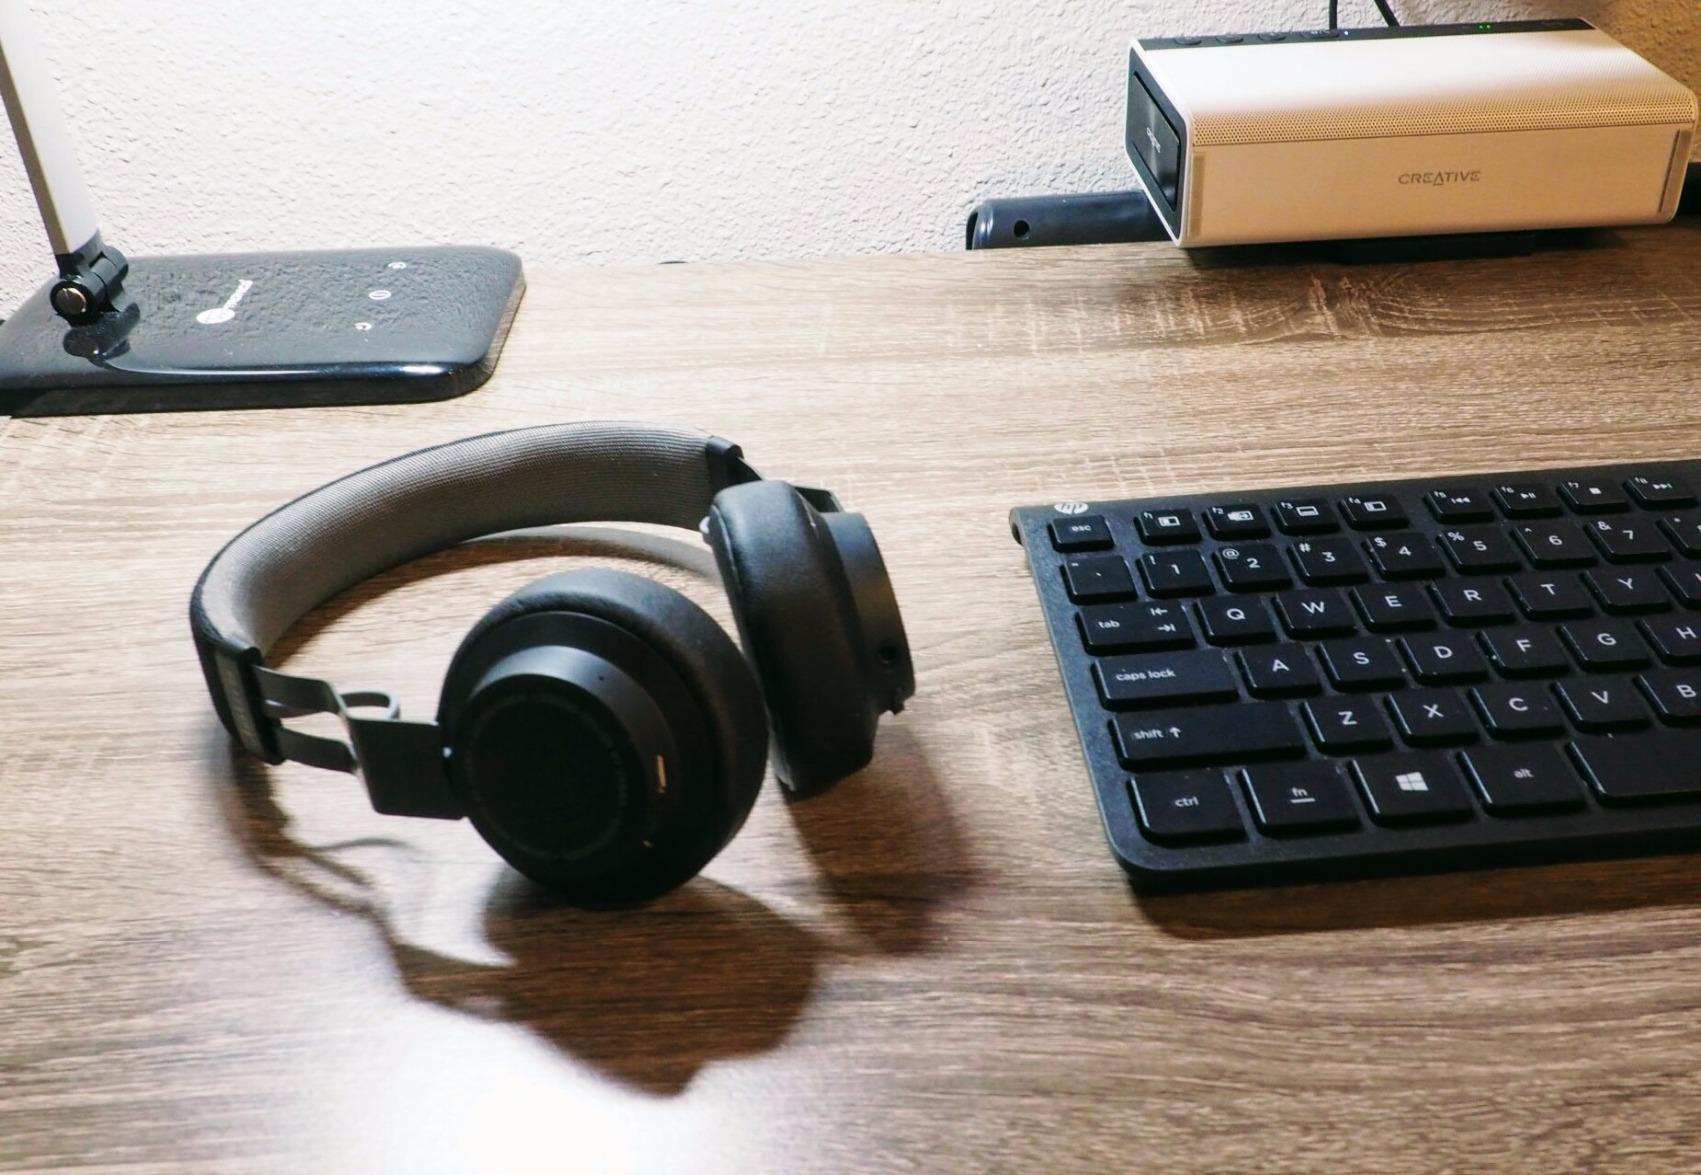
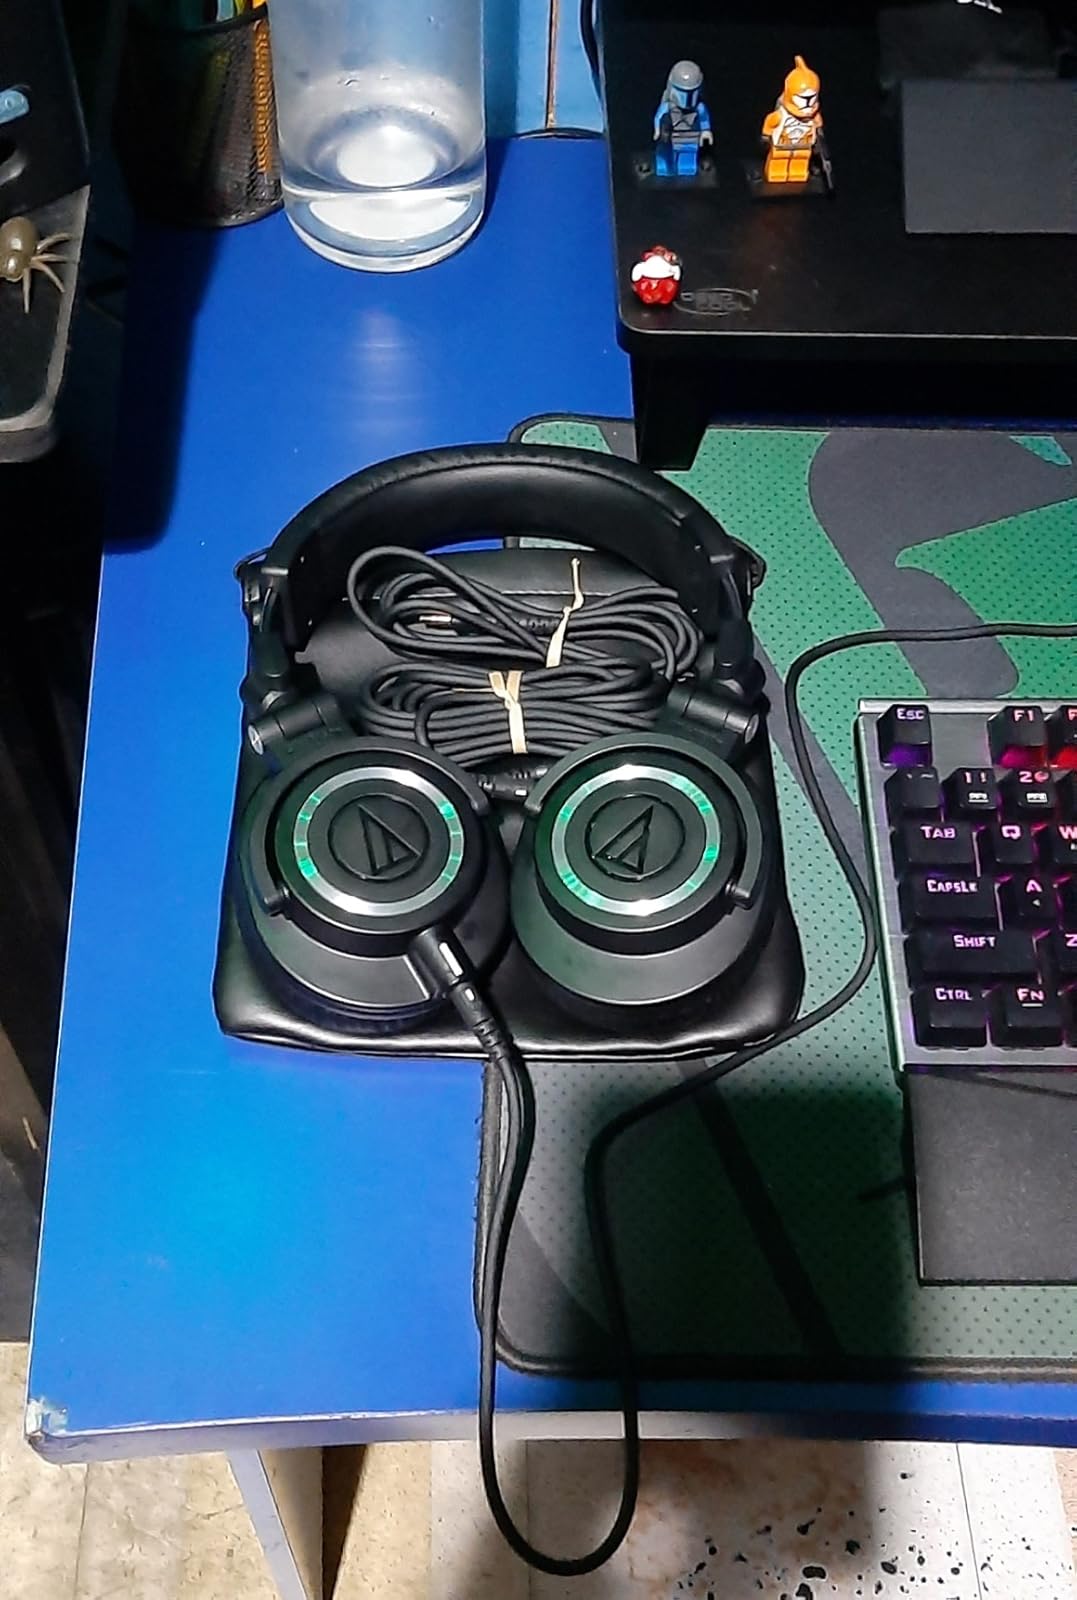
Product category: headphones
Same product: no